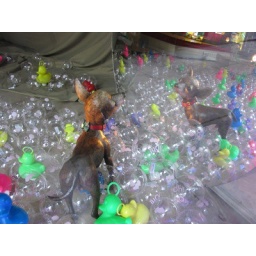
I think the dog might just be papier mache. Art in shop windows - Jean Francois Fou'rtou.